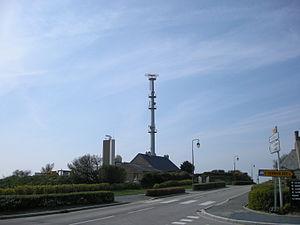
Jobourg est une ancienne commune française du département de la Manche, dans la région Normandie, peuplée de 485 habitants.